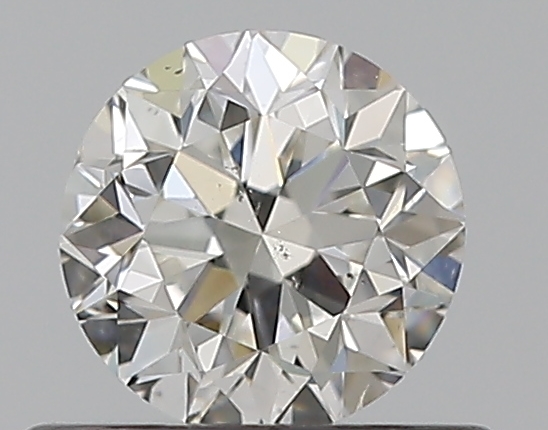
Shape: round
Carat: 0.5
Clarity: VS2
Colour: H
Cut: GD
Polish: EX
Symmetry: VG
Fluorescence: N
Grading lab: GIA
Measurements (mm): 4.81 x 4.87 x 3.25